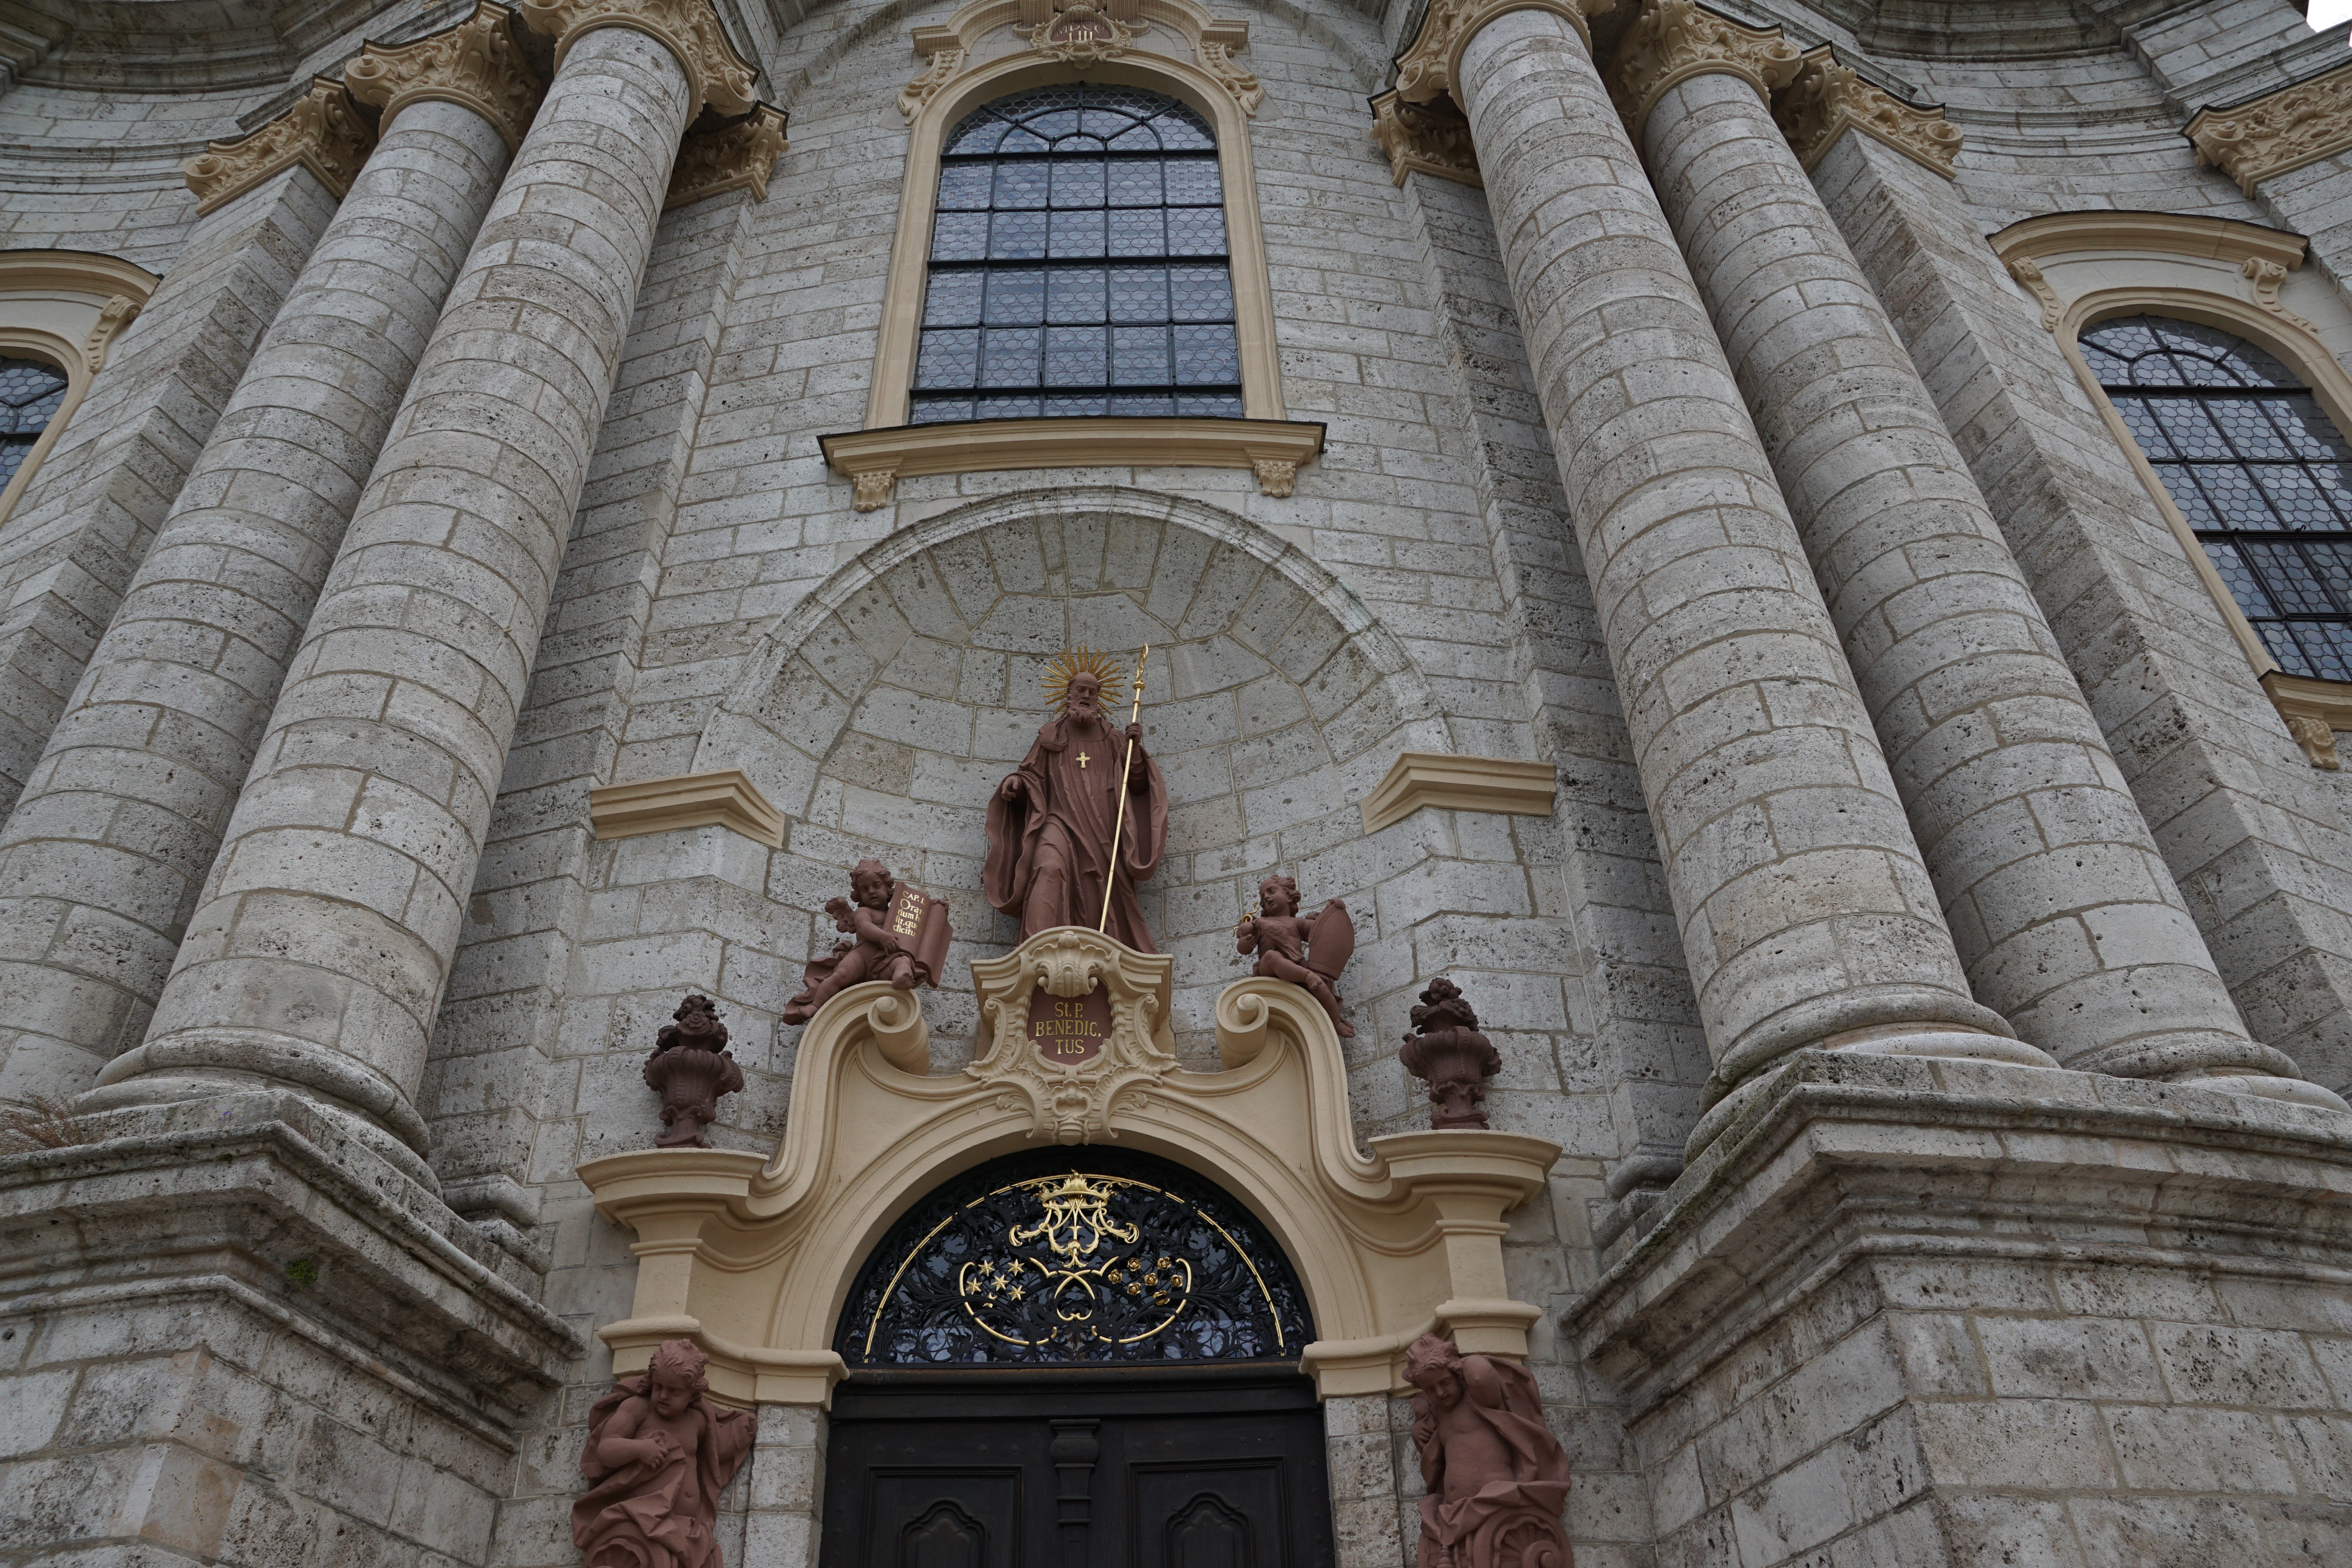
architecture, window, building, old, stone, construction, column, high, religion, facade, church, cathedral, chapel, christian, door, goal, place of worship, pray, baptistery, faith, monastery, symmetry, germany, synagogue, style, basilica, baroque, gothic architecture, munster, zwiefalten, byzantine architecture